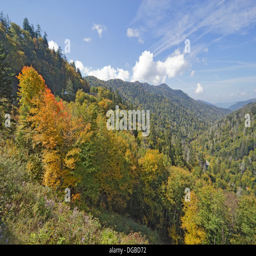
autumn leaves starting to turn against a bright blue sky and white clouds